Stolon

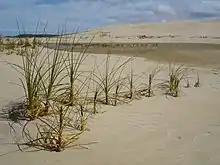
"Ficinia spiralis" (pīngao) spreads by forming stolons in the sand.

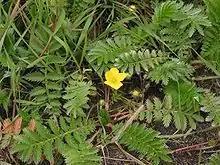
"Argentina anserina" (common silverweed) showing red stolons

In biology, a stolon ( from Latin "stolō", genitive "stolōnis" – "branch"), also known as a runner, is a horizontal connection between parts of an organism. It may be part of the organism, or of its skeleton. Typically, animal stolons are exoskeletons (external skeletons).